Marcianosuchus

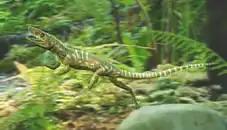
Life restoration of the similar "Euparkeria"

"Marcianosuchus" was a fairly small archosauriform. The holotype individual was likely not fully mature when it died, so would have been able to grow larger. Its femur was close to , similar to the femur of the euparkeriid ""Turfanosuchus"" "shageduensis". The longest known femur of "Euparkeria" is only long.